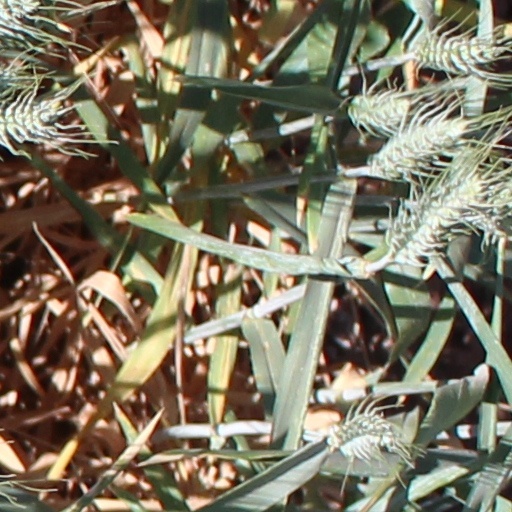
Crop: wheat